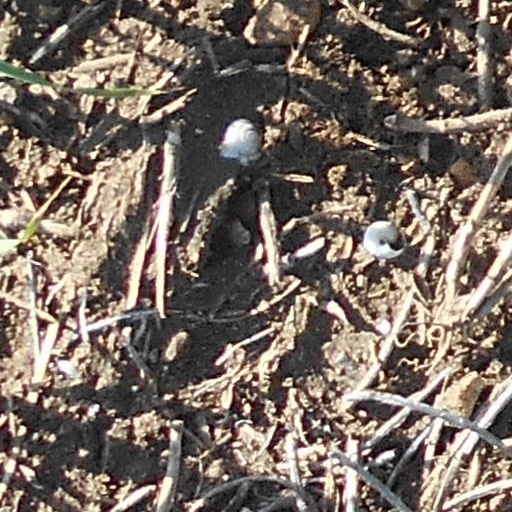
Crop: wheat